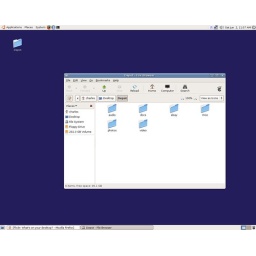
I prefer blue over orange for Ubuntu.